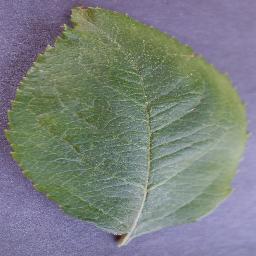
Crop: apple
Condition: healthy